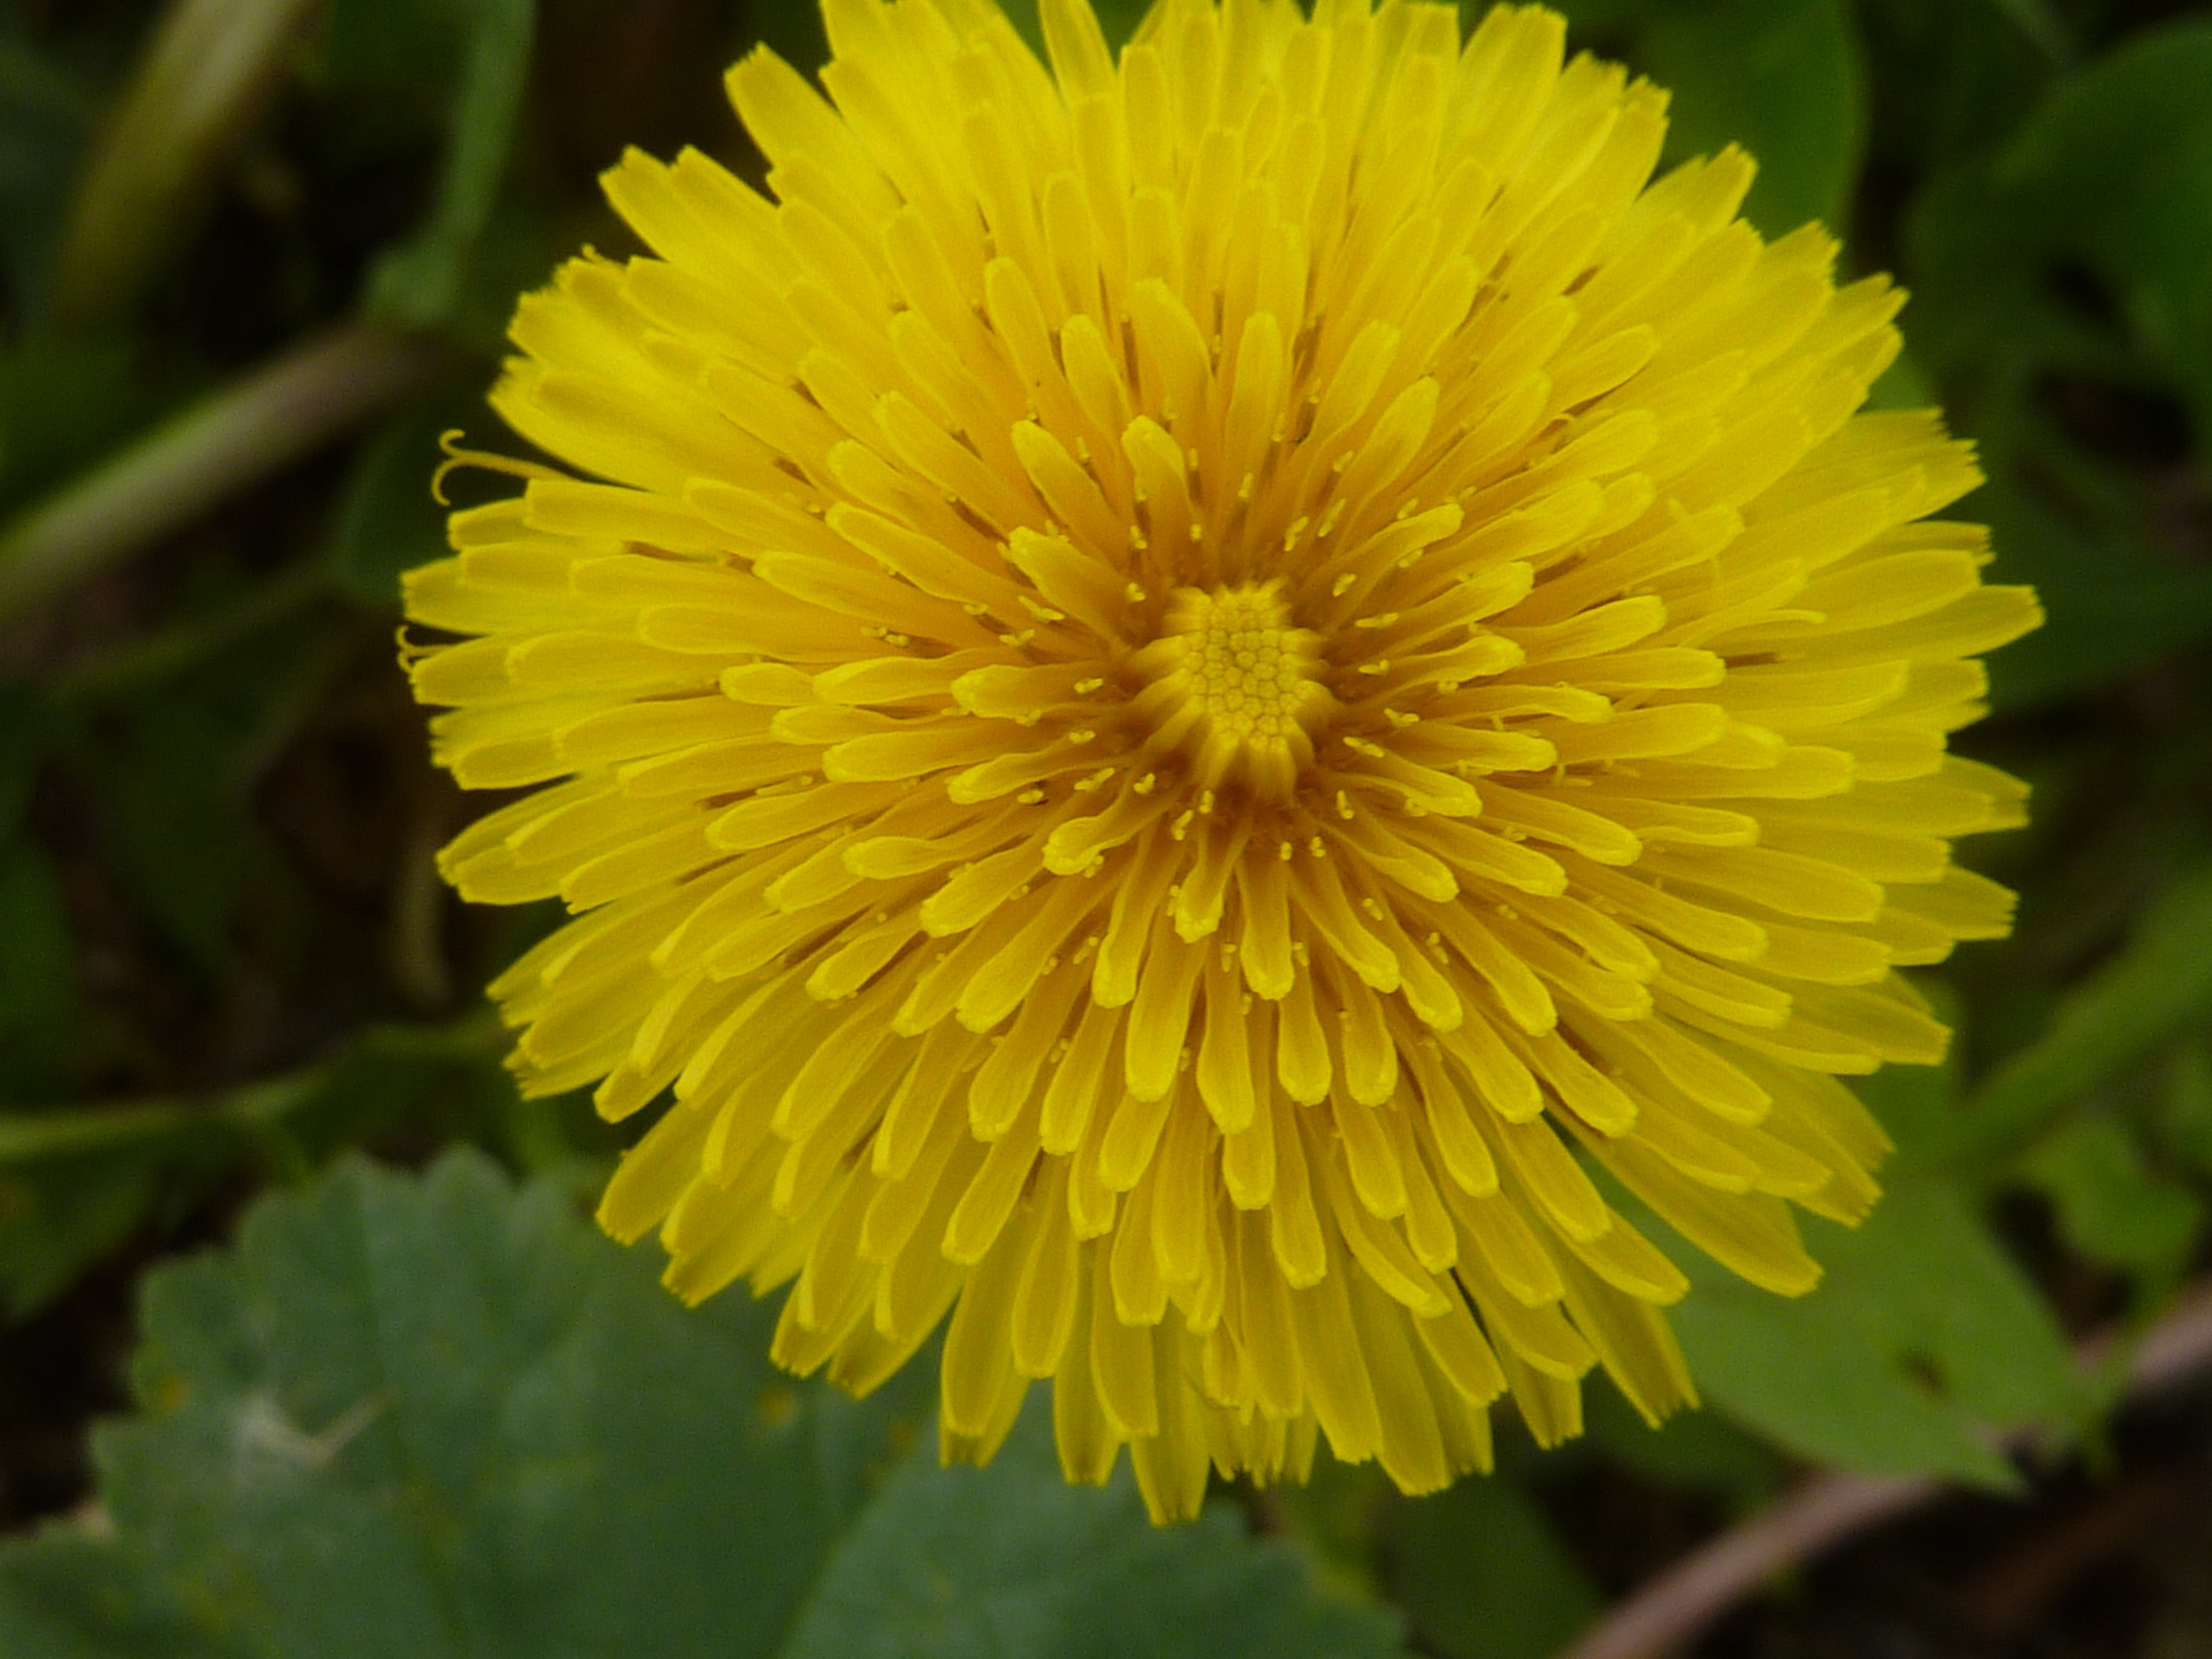
blossom, plant, dandelion, flower, petal, bloom, botany, yellow, garden, flora, wildflower, pointed flower, macro photography, flowering plant, daisy family, annual plant, land plant